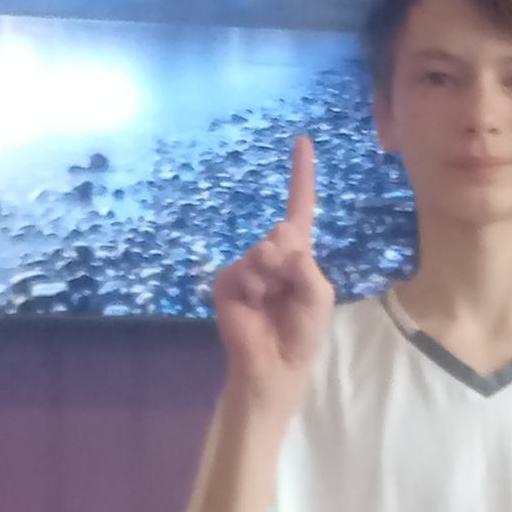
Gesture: one